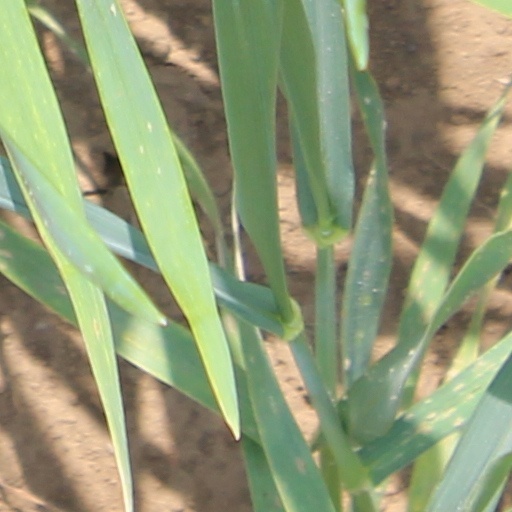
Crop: wheat